Zhongshanmen station

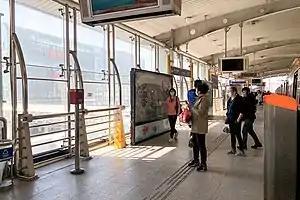

Zhongshanmen Station is a station of Line 9 of the Tianjin Metro. It started operations on 28 March 2004.